Whistlestop Valley

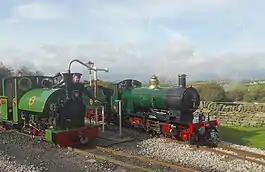
Both 0-6-2ST "Badger" and 2-4-2 "Katie" at Shelley Woodhouse

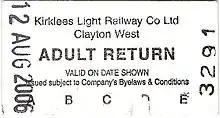
KLR Adult return ticket

Whistlestop Valley, formerly the Kirklees Light Railway, is a visitor attraction featuring a long gauge minimum-gauge railway. The attraction's main site is in the village of Clayton West in Kirklees, West Yorkshire, England which was first opened to the public on 19 October 1991, with a second, smaller site in a rural area near the village of Shelley.